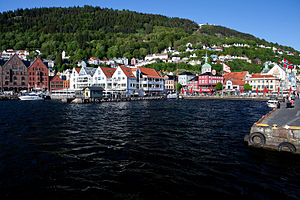
Vestland
Bergen bliver sæde for fylkeskommunens administrative og politiske ledelse.
Vestland er navnet på det nye fylke som blev oprettet 1. januar 2020 da Hordaland og Sogn og Fjordane fylker i Vestnorge blev lagt sammen. Hornindal kommune blev samme dato en del af Volda kommune i Møre og Romsdal fylke.